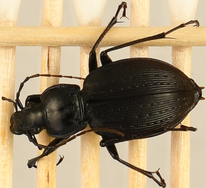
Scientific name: Carabus goryi
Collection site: Mountain Lake Biological Station NEON (MLBS), plot MLBS_010